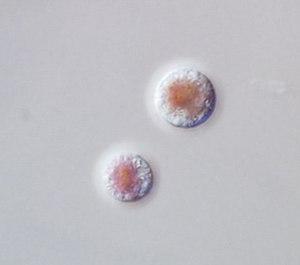
L'ordre des Porphyridiales est un ordre d'algues rouges unicellulaires de la classe des Porphyridiophyceae.
Les Porphyridiophyceae sont une classe d'algues rouges unicellulaires de la sous-division des Rhodophytina.
La famille des Porphyridiaceae est une famille d’algues rouges unicellulaires de l’ordre des Porphyridiales.